Hurricane Hermine

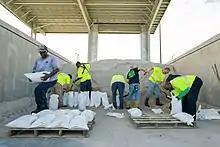
Workers preparing sandbags ahead of Hermine in North Charleston, South Carolina

On August 30, the NHC began issuing tropical cyclone warnings and watches for the Florida Gulf Coast. By the time Hermine reached hurricane status, a hurricane warning was in place from the mouth of the Suwannee River to Mexico Beach. A tropical storm warning extended southward to Englewood, which included the Tampa Bay Area, and westward to the Walton–Bay county line. A hurricane watch was also in effect from the mouths of the Suwannee and Anclote rivers. On August 31, a tropical storm watch was added for the Atlantic coast between Marineland, Florida, to the Altamaha Sound in Georgia. As Hermine approached and moved up the coast, tropical storm warnings were in place as far south as Marineland, and as far northeast as Sagamore Beach, Massachusetts, including portions of the Tidal Potomac River, the Chesapeake and Delaware bays, Long Island Sound, New York City, Block Island, Martha's Vineyard, Nantucket, and Cape Cod. All tropical storm warnings were dropped when the NHC discontinued advisories at 18:00 UTC on September 6.